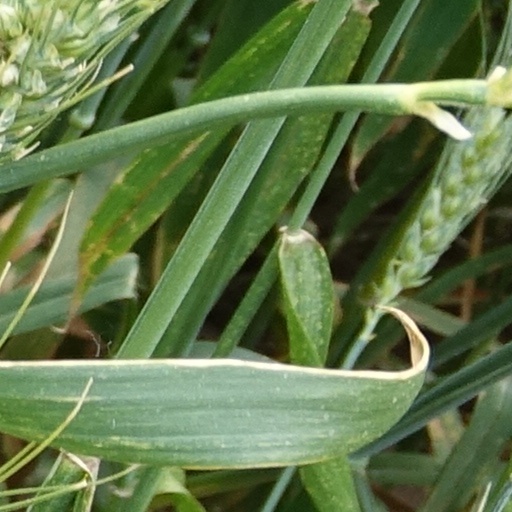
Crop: wheat